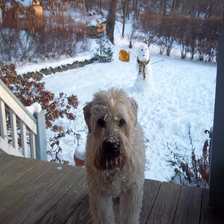
Species: dog
Breed: wheaten terrier